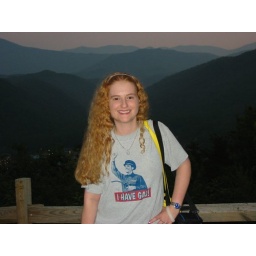
Me standing on top of the mountain after taking the skylift in Gatlinburg.